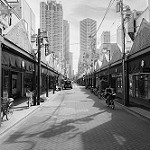
Scene: Outdoor